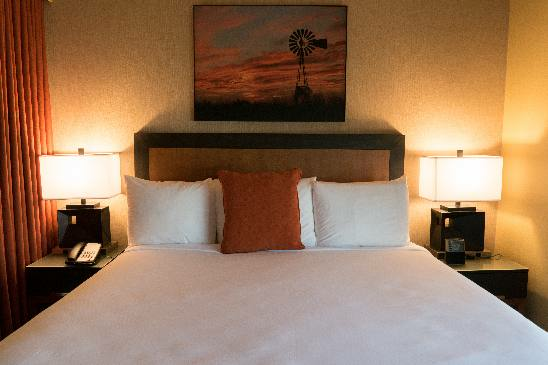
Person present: No